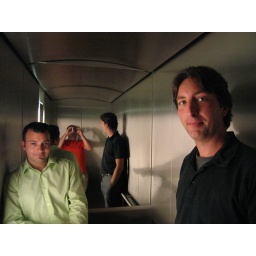
taken in the lift on the way to lunch. I rather fancy that the person in the green shirt is terribly hungry.